Holy Trinity Cathedral, Jerusalem

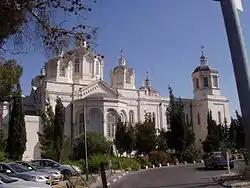

The Holy Trinity Cathedral (Russian: Свято-Троицкий собор, Hebrew: קתדרלת השילוש הקדוש) is a cathedral of the Russian Orthodox Church, located at the heart of the so-called Russian Compound in central Jerusalem. The cathedral was built in 1860–1872 by a Russian Orthodox Ecclesiastical Mission in Jerusalem, when the Holy City was part of the Ottoman Empire.